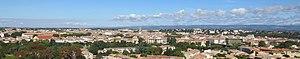
Vue panoramique de Carcassonne
Carcassonne est une commune française, préfecture du département de l'Aude dans la région Occitanie.